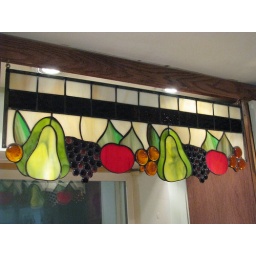
This piece was made to complement an existing lamp hanging over the costumers kitchen table.